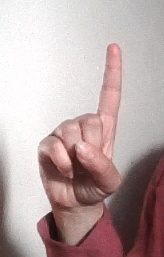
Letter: bb